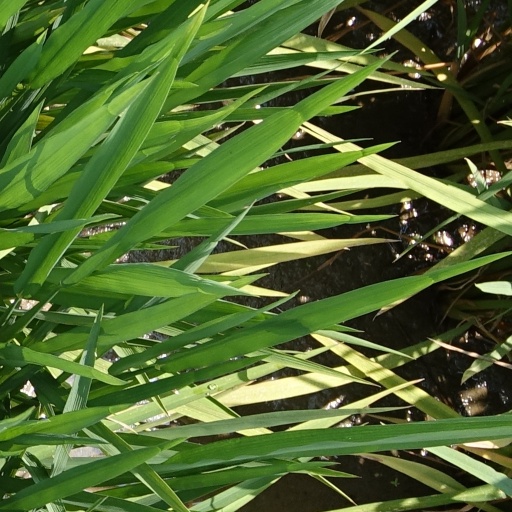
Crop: rice